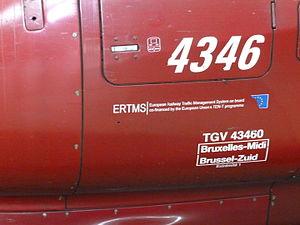
Inscription présente sur les Thalys équipé de l'ERTMS expliquant succinctement le financement du systéme.
Le système européen de gestion du trafic ferroviaire est une initiative européenne qui vise à harmoniser la signalisation ferroviaire en Europe.